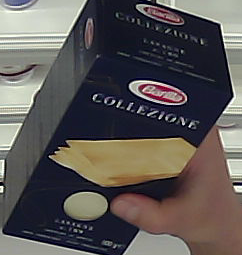
Product: barilla_lasagne